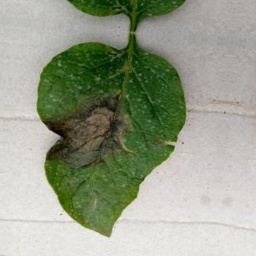
Etiqueta: Late Blight